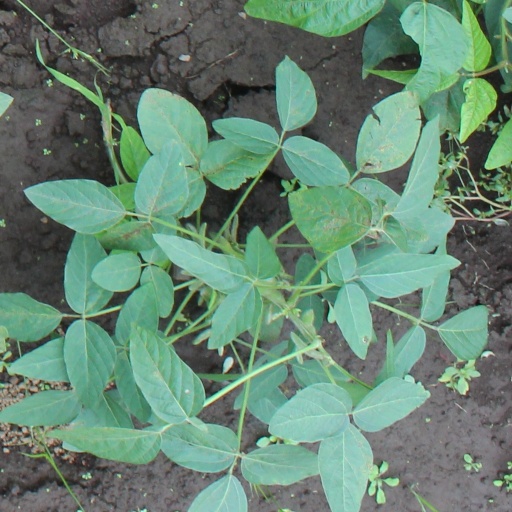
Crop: soybean